Paraguay

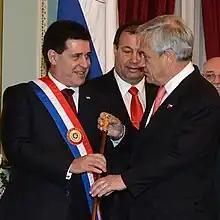
Inauguration of former President Horacio Cartes, 15 August 2013

Political instability following Lugo's election and disputes within his cabinet encouraged some renewal of popular support for the Colorado Party. Reports suggested that the businessman Horacio Cartes became the new political figure amid disputes. Despite the US Drug Enforcement Administration's strong accusations against Cartes related to drug trafficking, he continued to amass followers in the political arena.